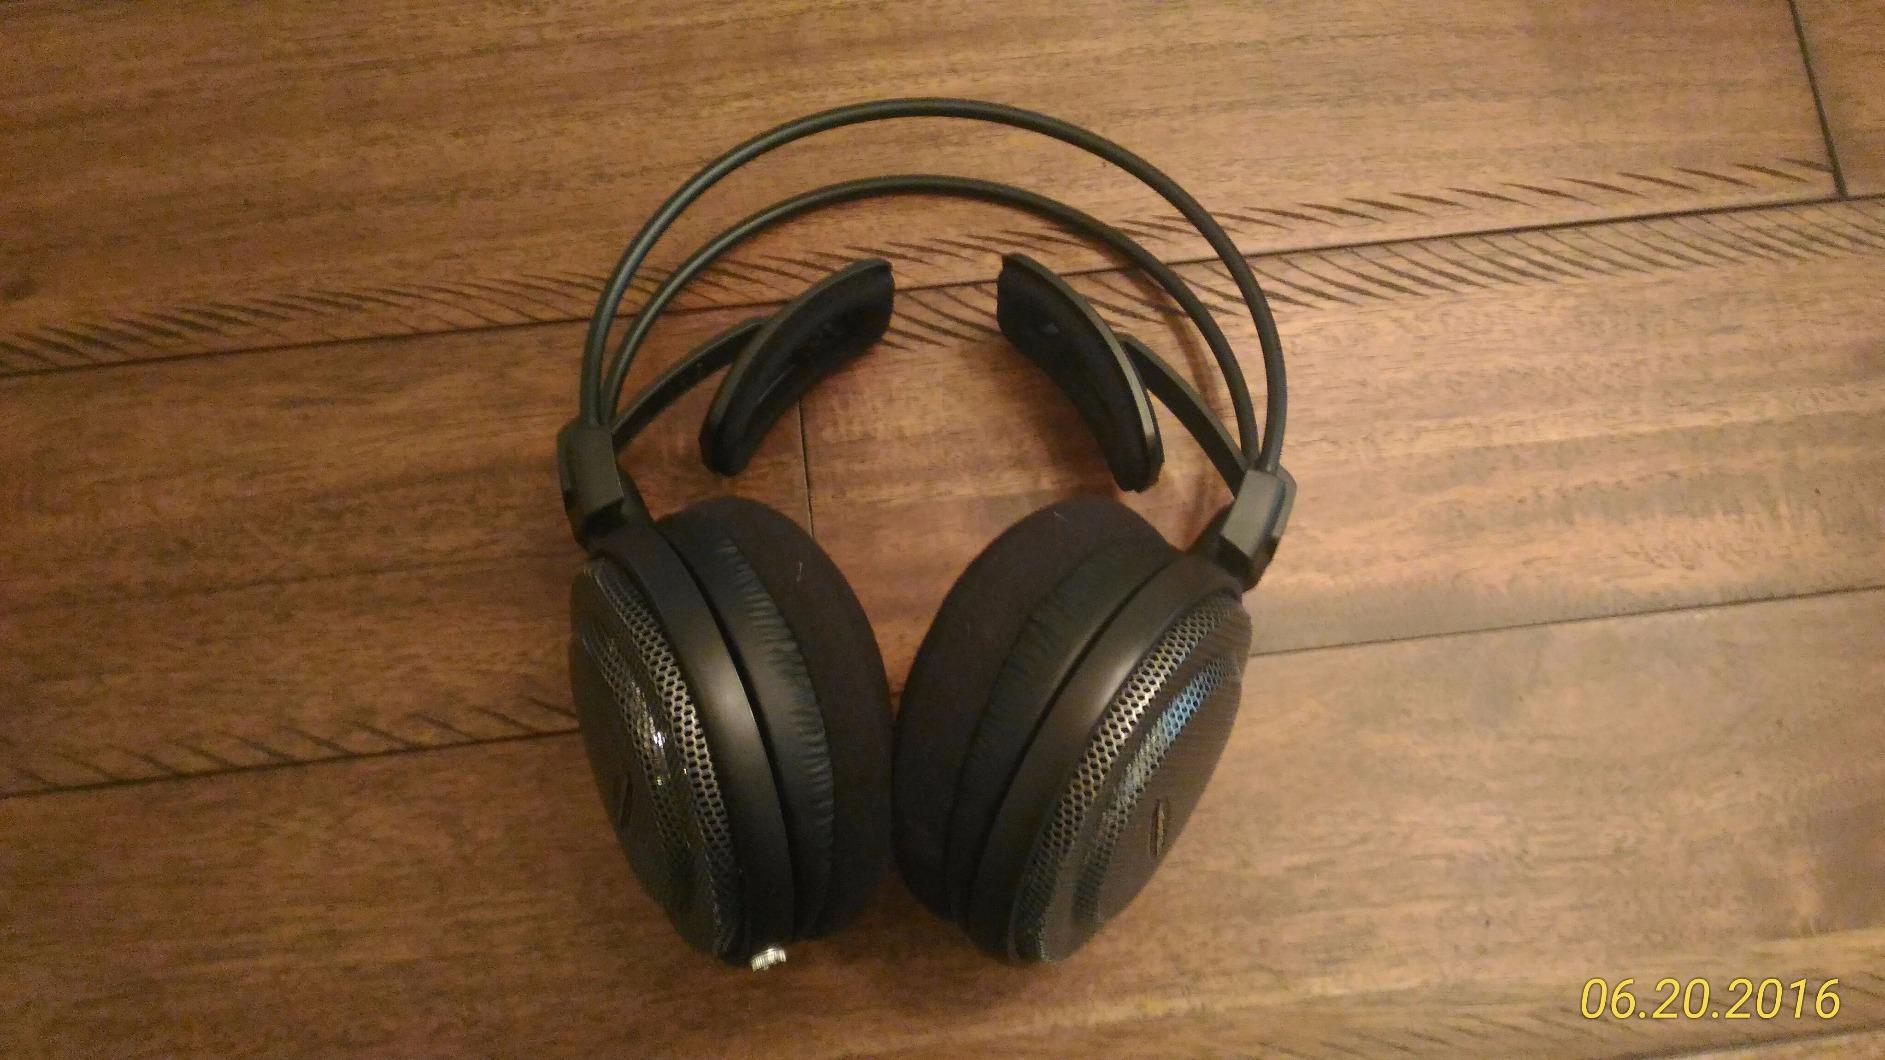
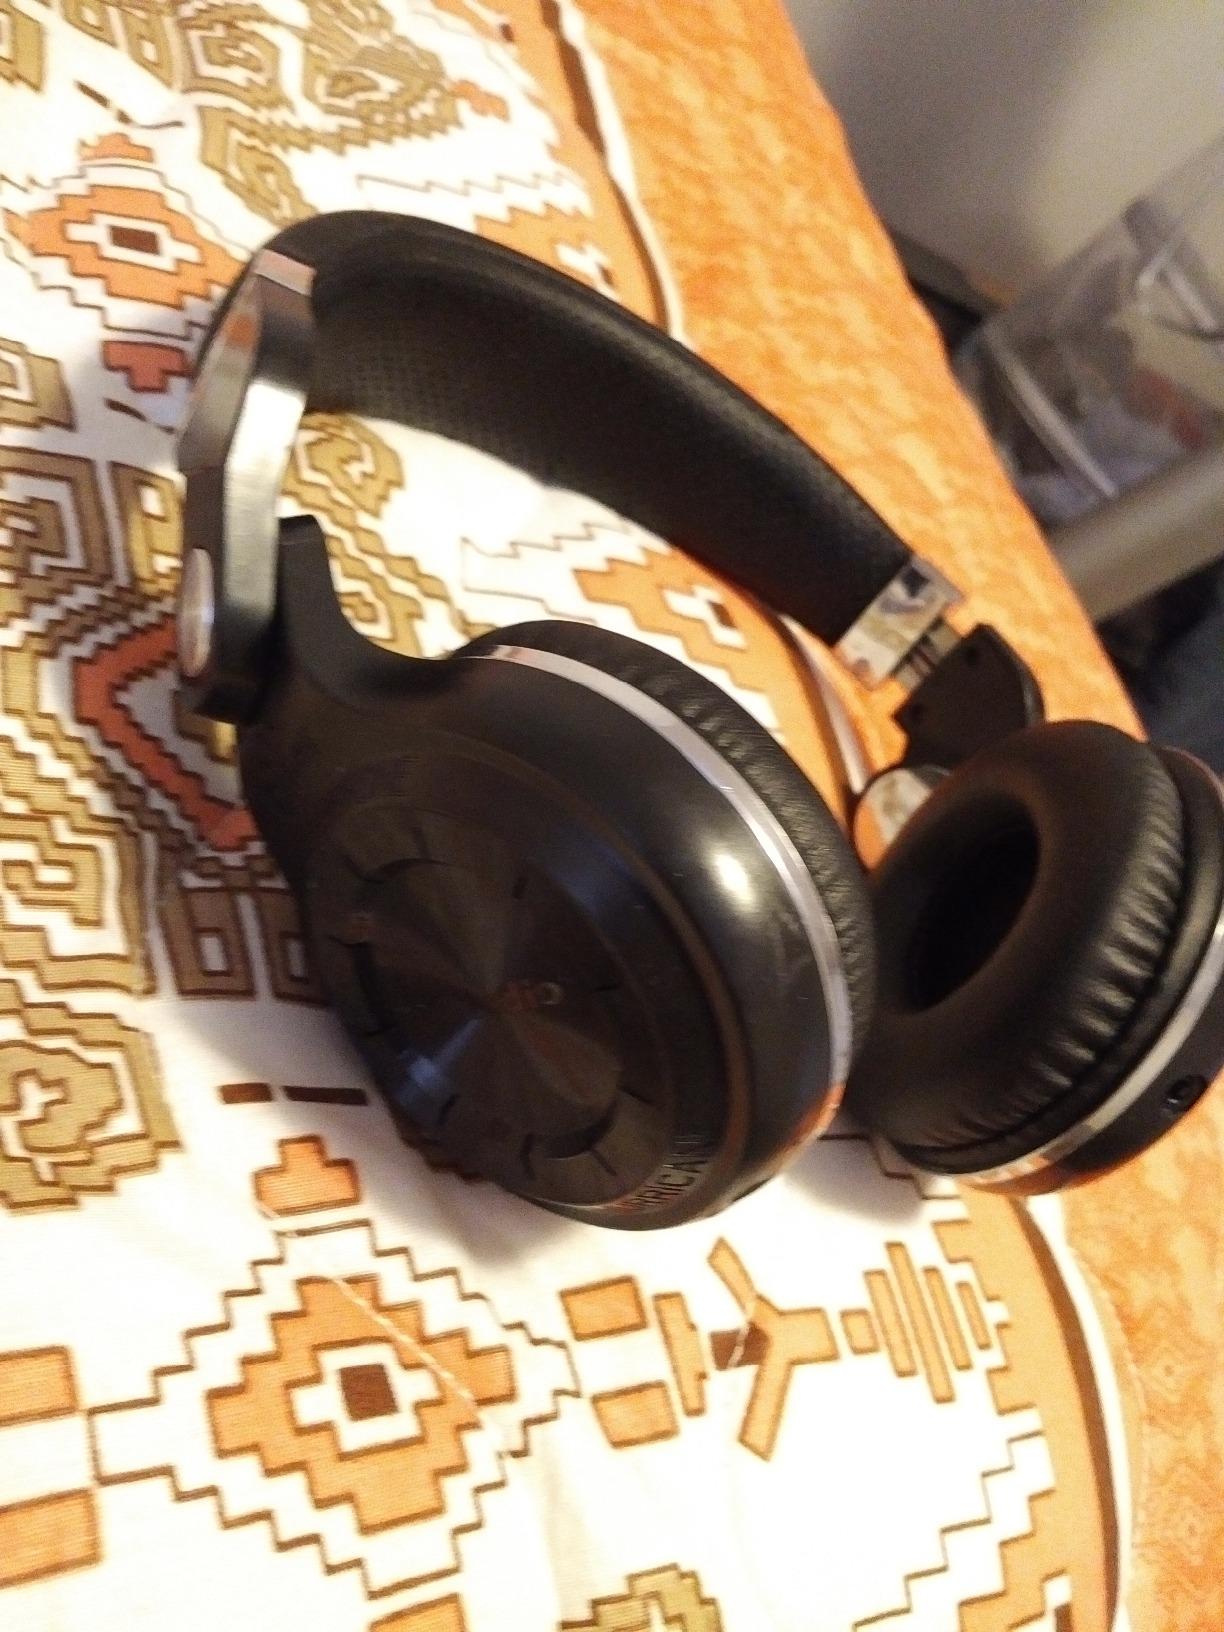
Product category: headphones
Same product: no